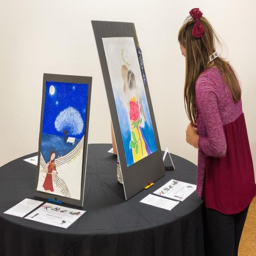
tejano artist views the art work of fellow students at the opening .